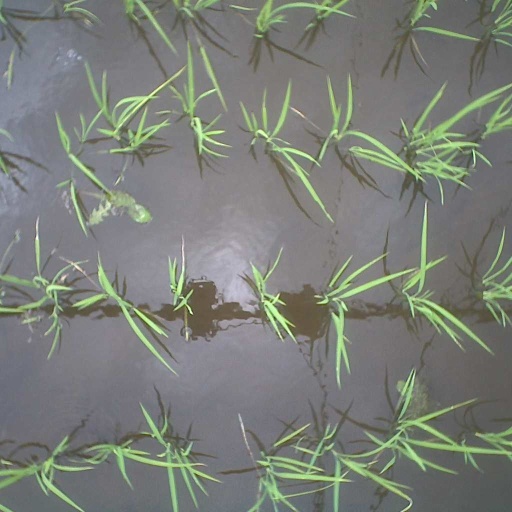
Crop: rice